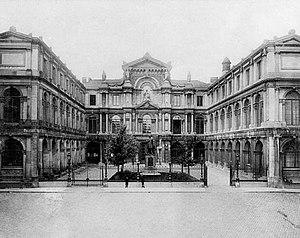
Le Palais Granvelle est un ancien palais renaissance du XVIᵉ siècle situé au centre de Bruxelles, entre la rue des Sols et la rue de l'Impératrice.